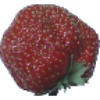
Label: strawberry_wedge